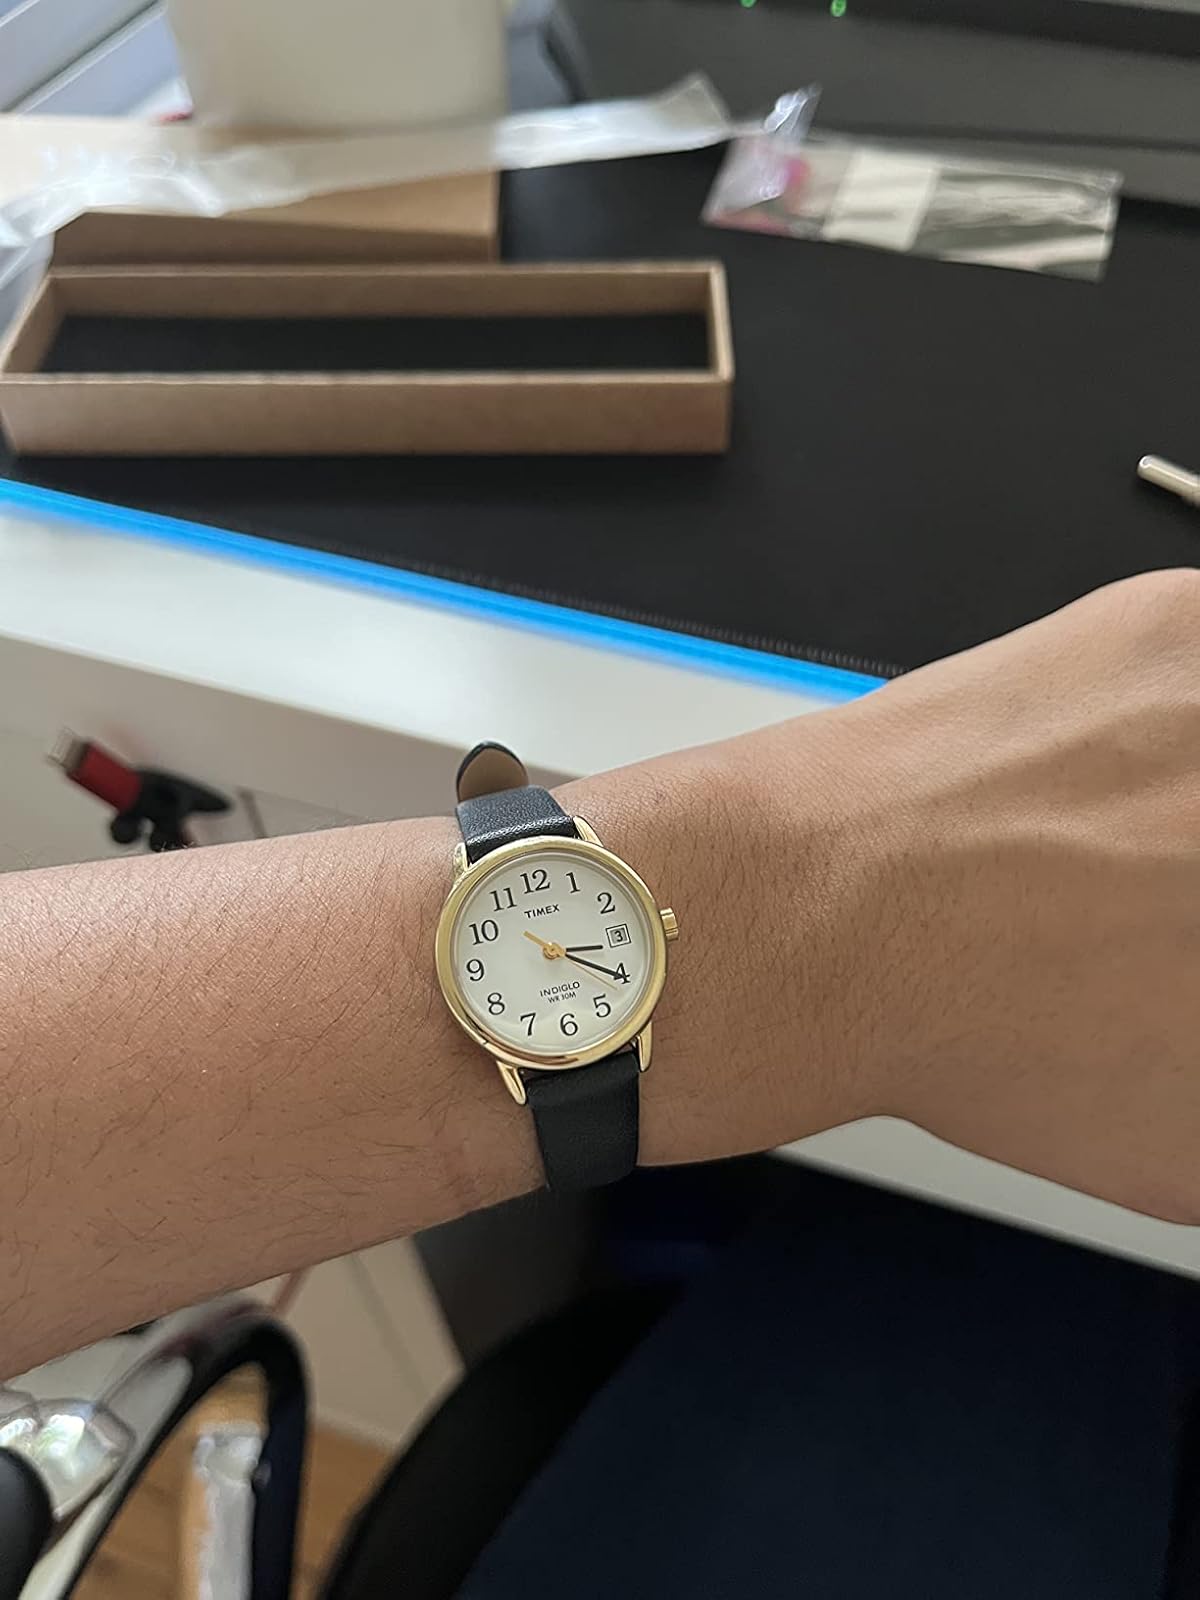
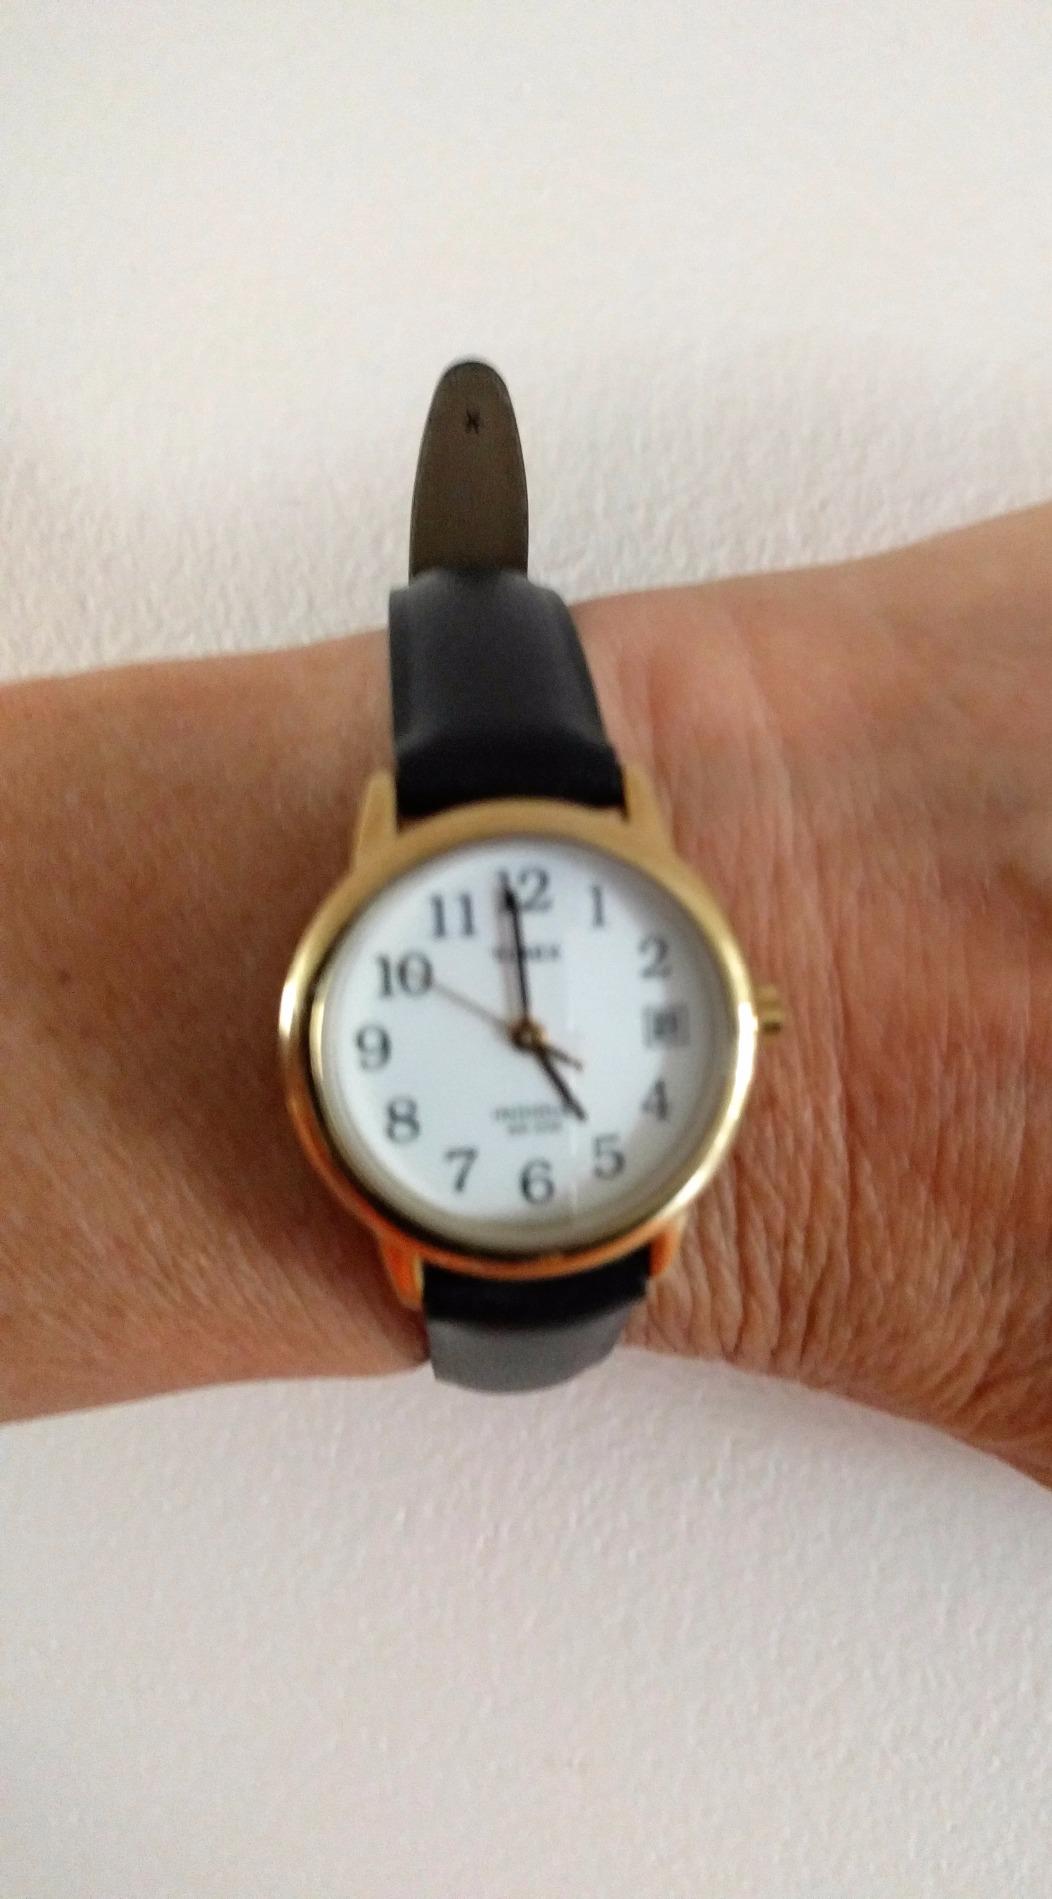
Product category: accessories_watch
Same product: yes